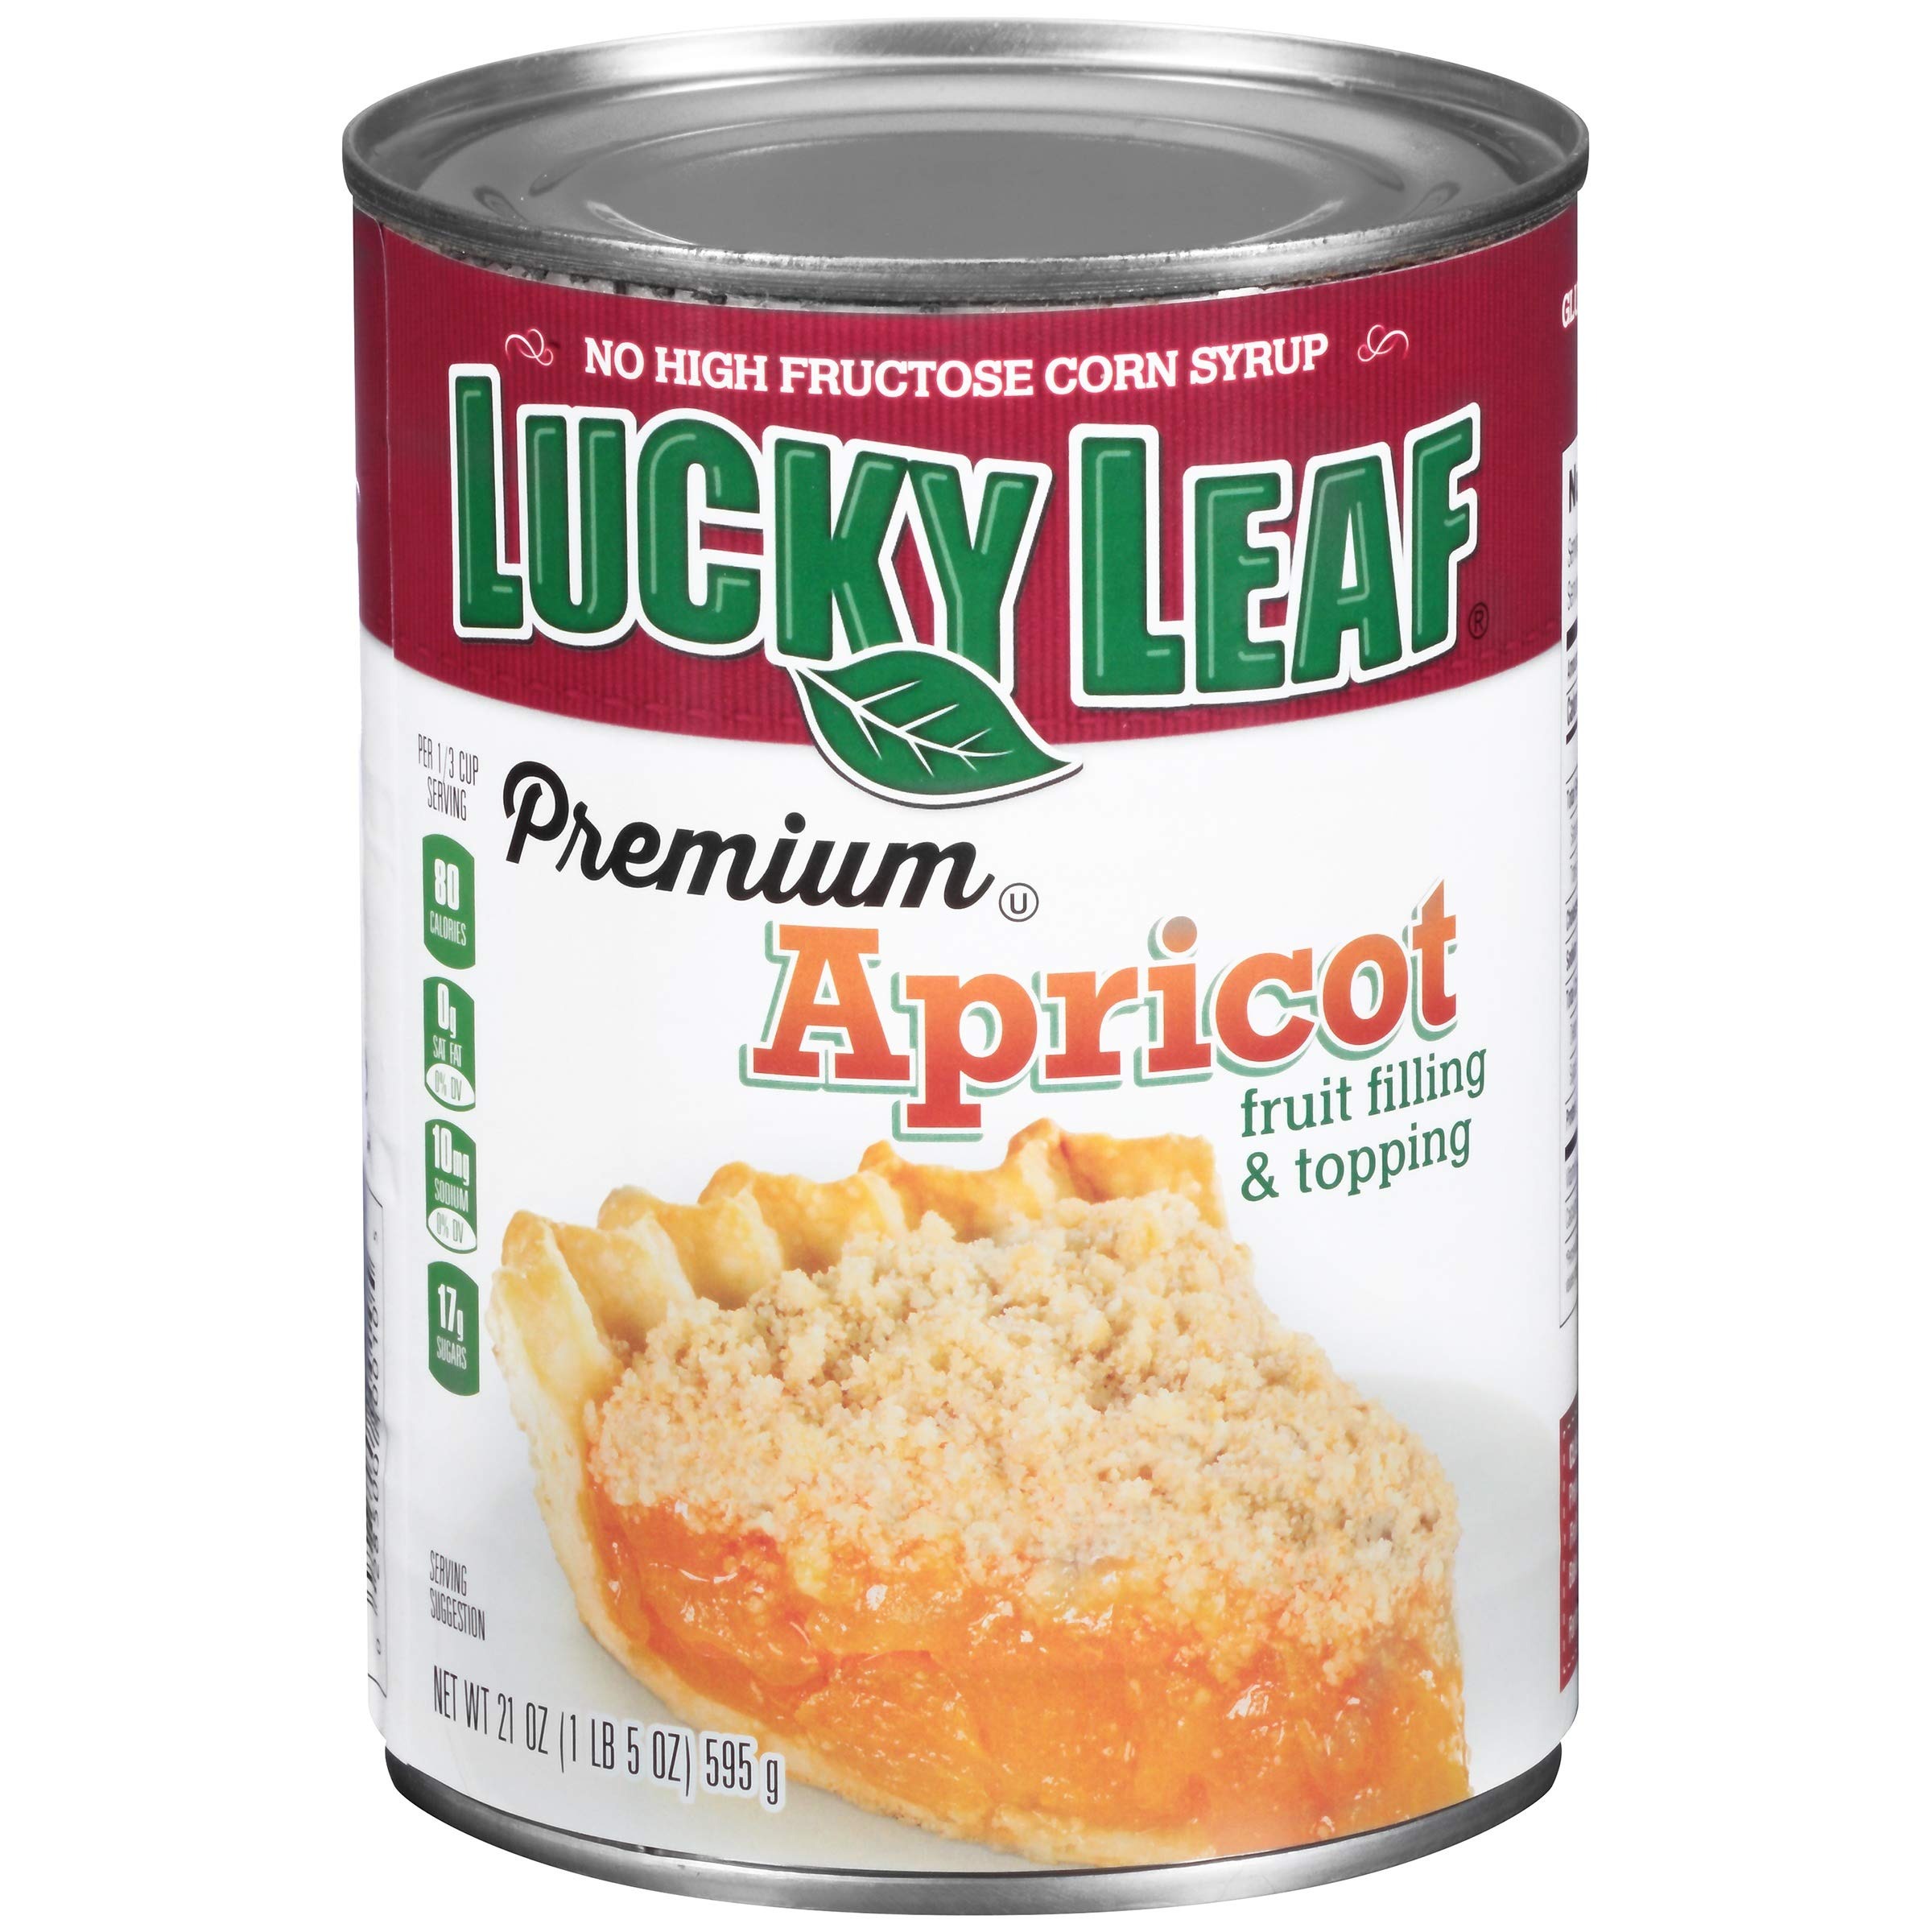
Item Name: Lucky Leaf Pie Filling & Topping 21oz Can (Pack of 4) (Premium Apricot)
Bullet Point: 4 - 21oz Cans
Product Description: Lucky Leaf
Value: 4.0
Unit: Count

Price: 4.68